David Hedison

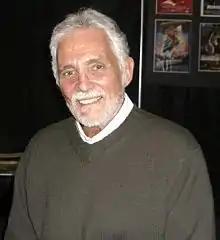
Hedison at the Big Apple Convention in 2009

Albert David Hedison Jr. (May 20, 1927 – July 18, 2019) was an American film, television, and stage actor. He was known for his roles as the title character in "The Fly" (1958), Captain Lee Crane in the television science fiction drama "Voyage to the Bottom of the Sea" (1964–1968), and CIA agent Felix Leiter in two James Bond films, "Live and Let Die" (1973) and "Licence to Kill" (1989).